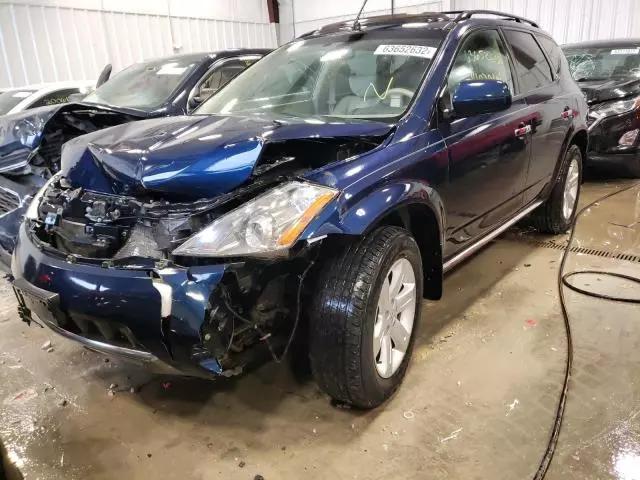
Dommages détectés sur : plaque d'immatriculation avant, pare-choc avant, feu avant droit, capot, pare-brise avant, aile avant droite, aile avant gauche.
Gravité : majeur